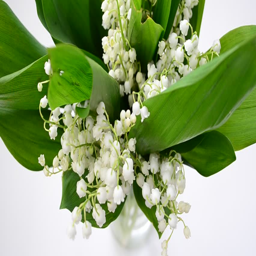
bouquet of a lily of the valley